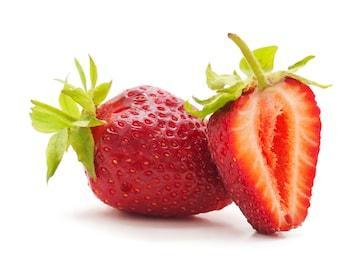
Label: Strawberry